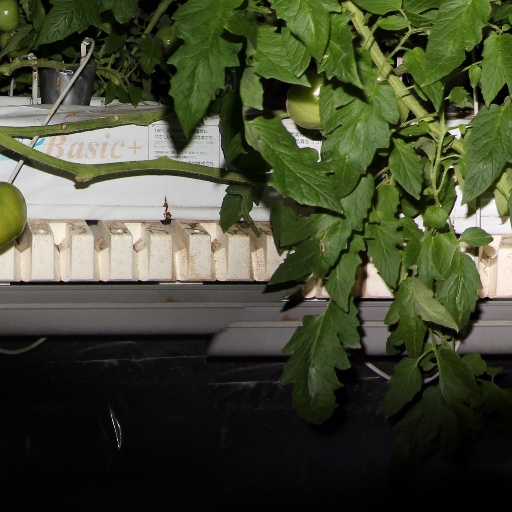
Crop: tomato